Jeff D'Agostino

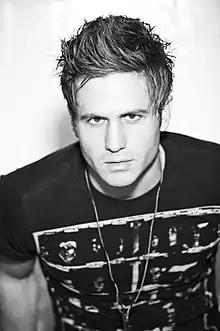

Jeff D'Agostino is an American actor, singer, songwriter, and musician; professionally known as the recording artist Oekiin (stylized as OEKIIN; pronounced "owaken" or "awaken"). After becoming an established TV and film actor, D'Agostino began a career in music. He signed to Rock Mafia Records in 2011, and was signed to Interscope Records by Co-Founder and former Chairman/C.E.O Jimmy Iovine in 2012. He has collaborated on songs with artist/producer Timbaland and DJ/producer Illenium.